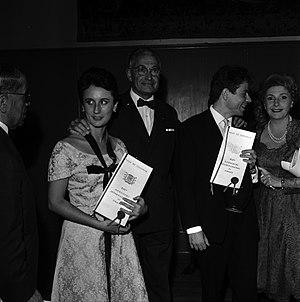
Théâtre du Capitole. Le 3 Octobre 1965. Vue d'un groupe de personnes pour le 12e concours international de chant au théâtre du Capitole.
Le Concours International de Chant de Toulouse est une compétition internationale de chant lyrique organisée par le théâtre du Capitole de Toulouse.